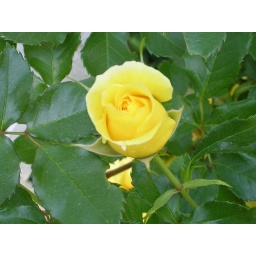
My beautiful yellow roses are in bloom!